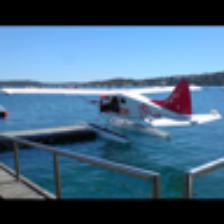
Label: NonHuman